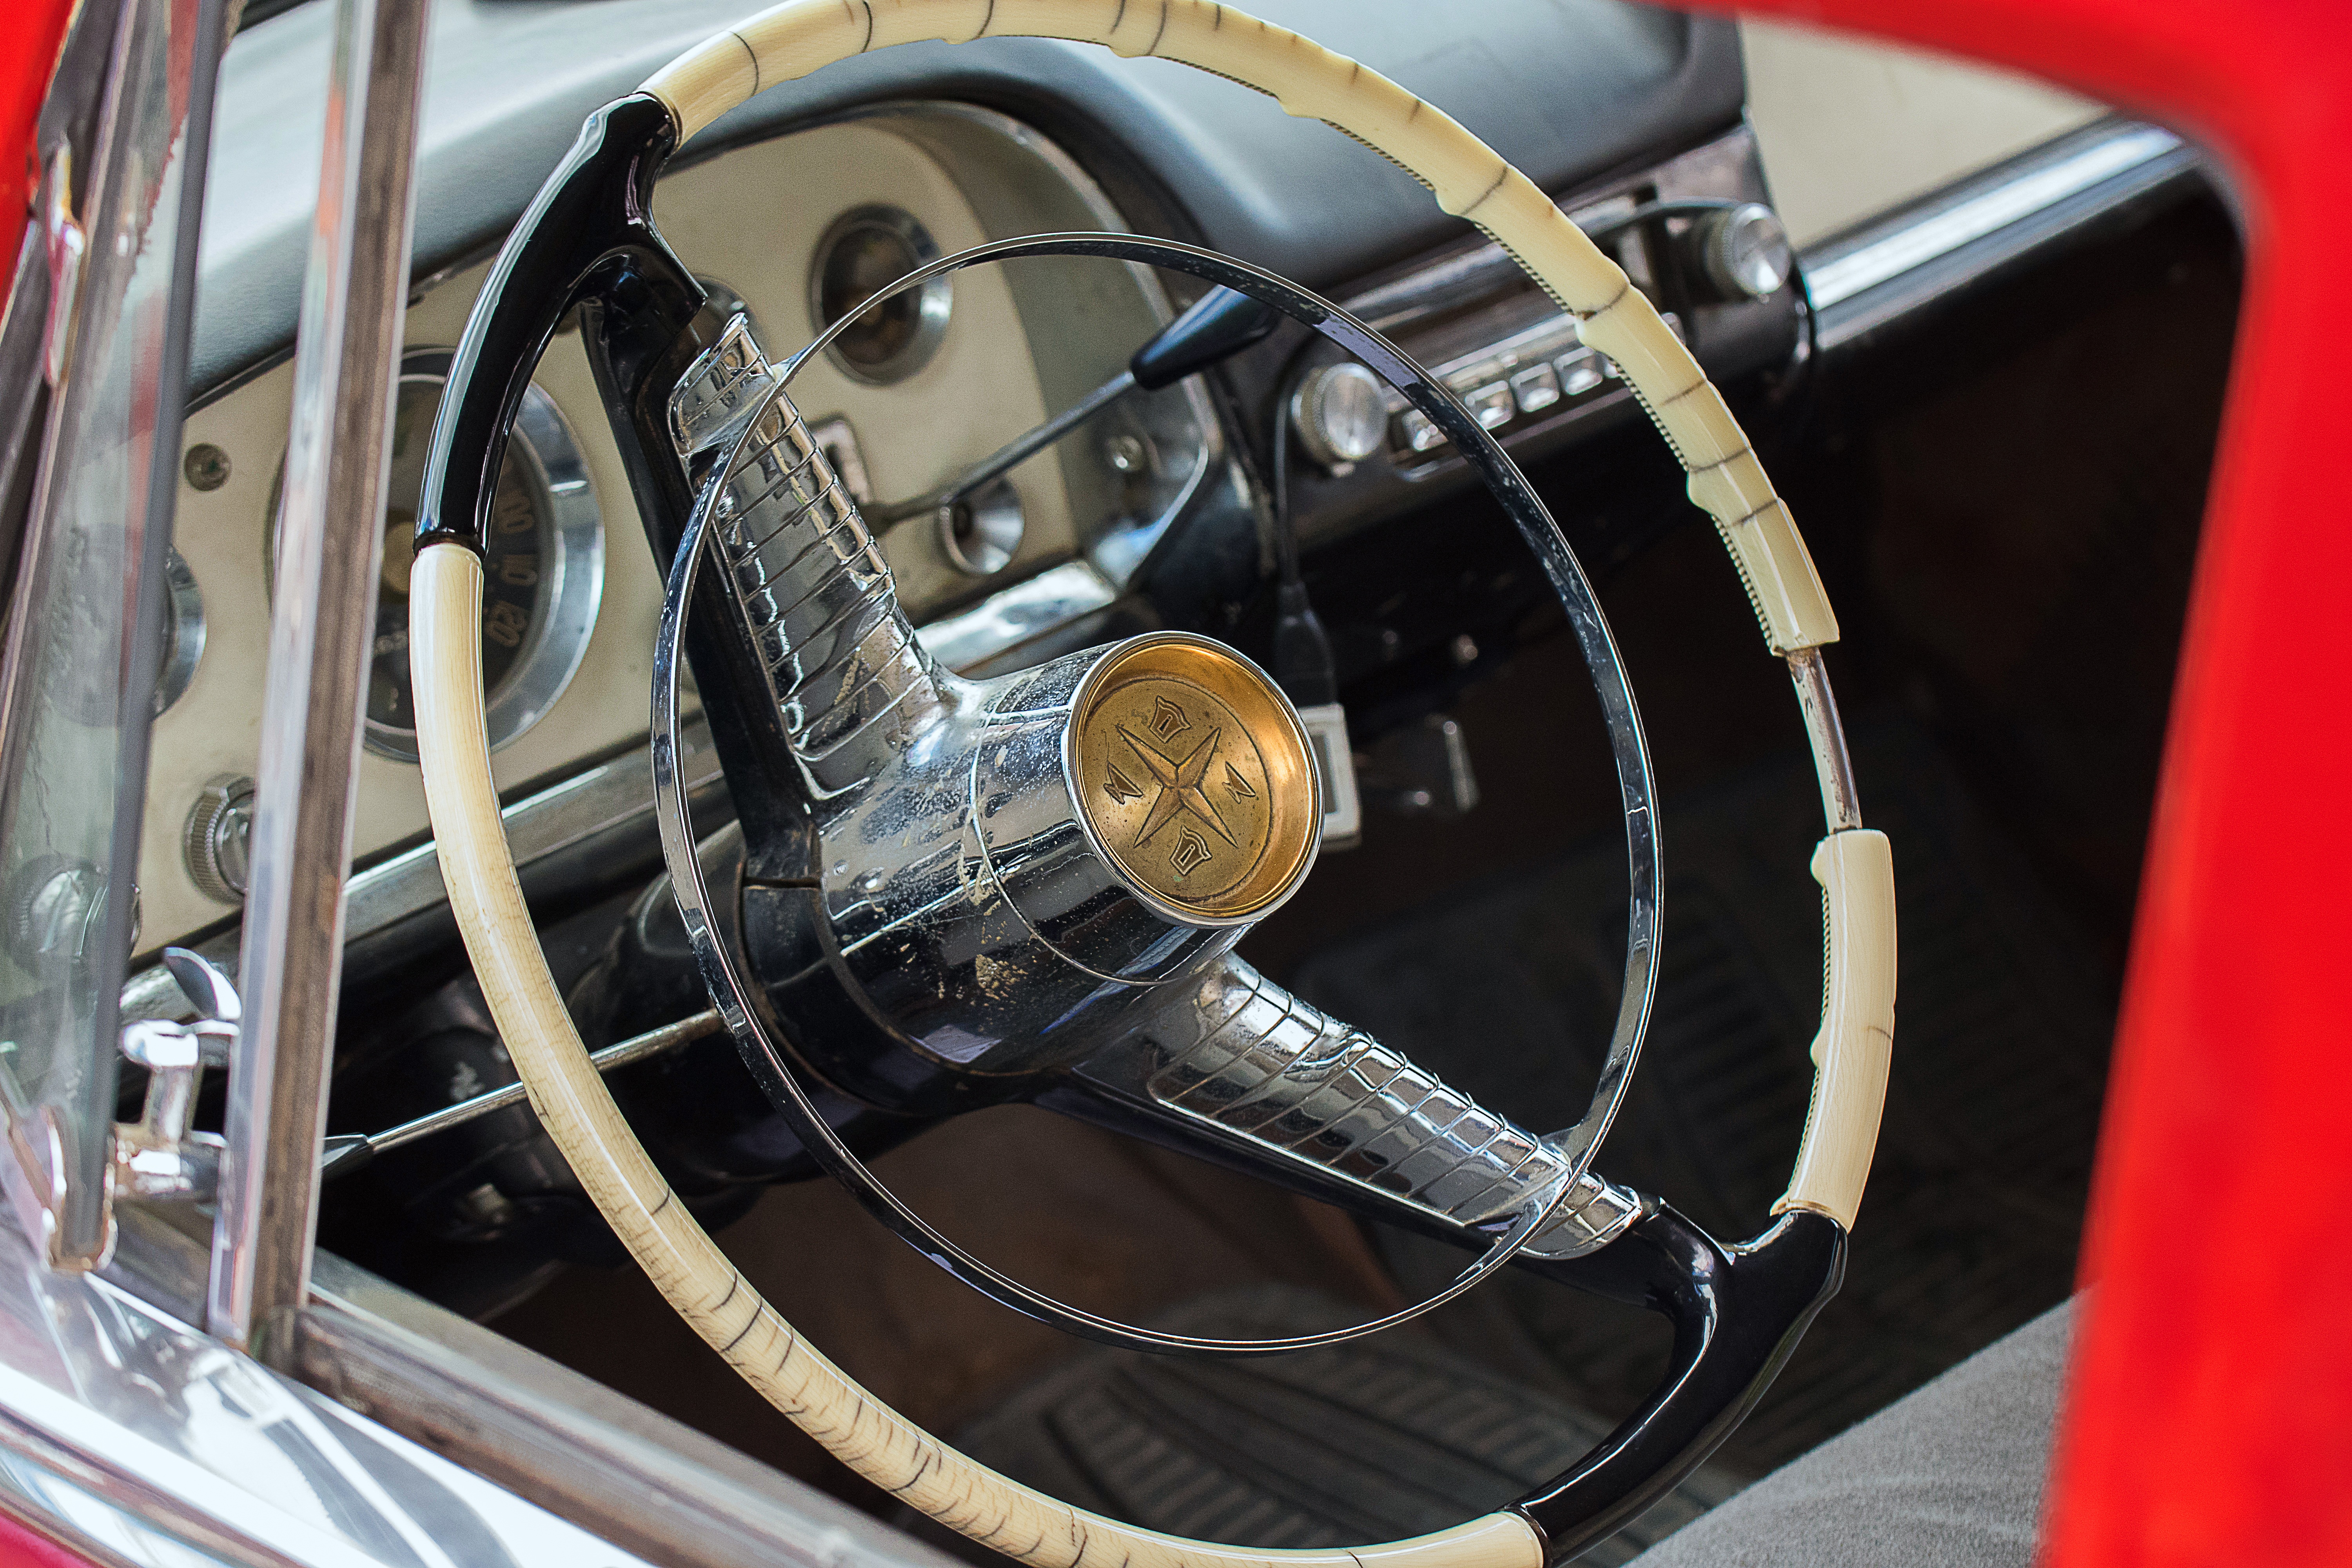
car, wheel, old, vehicle, steering wheel, sports car, vintage car, classic, antique car, motor show, automobile make, automotive exterior